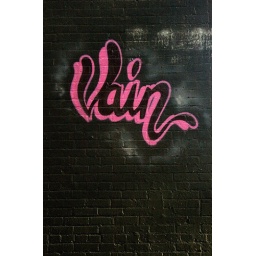
A wall on the side of a building in seattle.